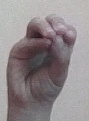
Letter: ha